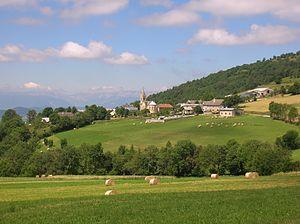
Saint-Michel-en-Beaumont, Isère, France.
Saint-Michel-en-Beaumont est une commune française située dans le département de l'Isère en région Auvergne-Rhône-Alpes.